Ternopil Castle

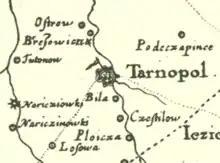
16th century map of Ternopil Castle location

No sooner development projects began, as Tatars attempted inroads on the city. Owing to the town home guard spearheaded by Bernard Pretwicz, Jan Gerburt, and Prokyp Sieniawski, the horde was held back until a force of knights arrived from the vicinity of Sandomierz. The castle sustained significant damage in 1575, 1589, and 1672. In 1675 Şişman İbrahim Paşa broke a camp next to Ternopil and besieged the city.